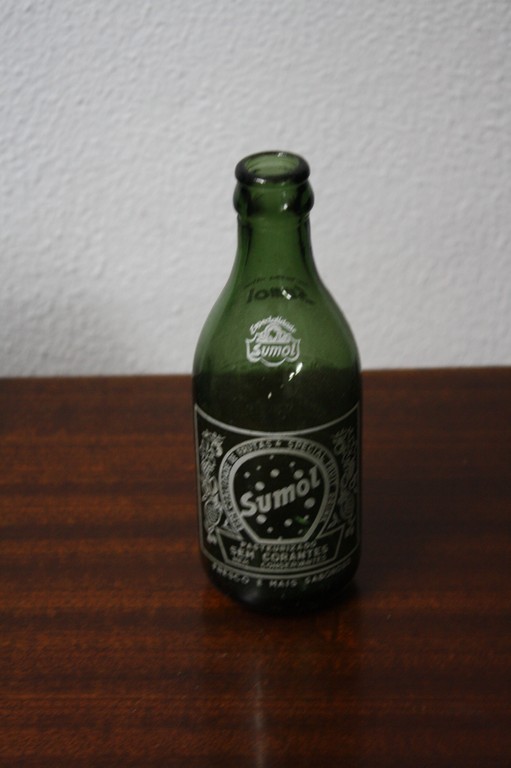
Label: glass